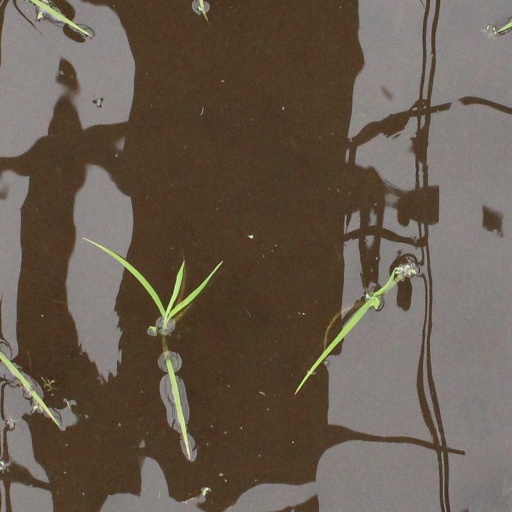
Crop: rice